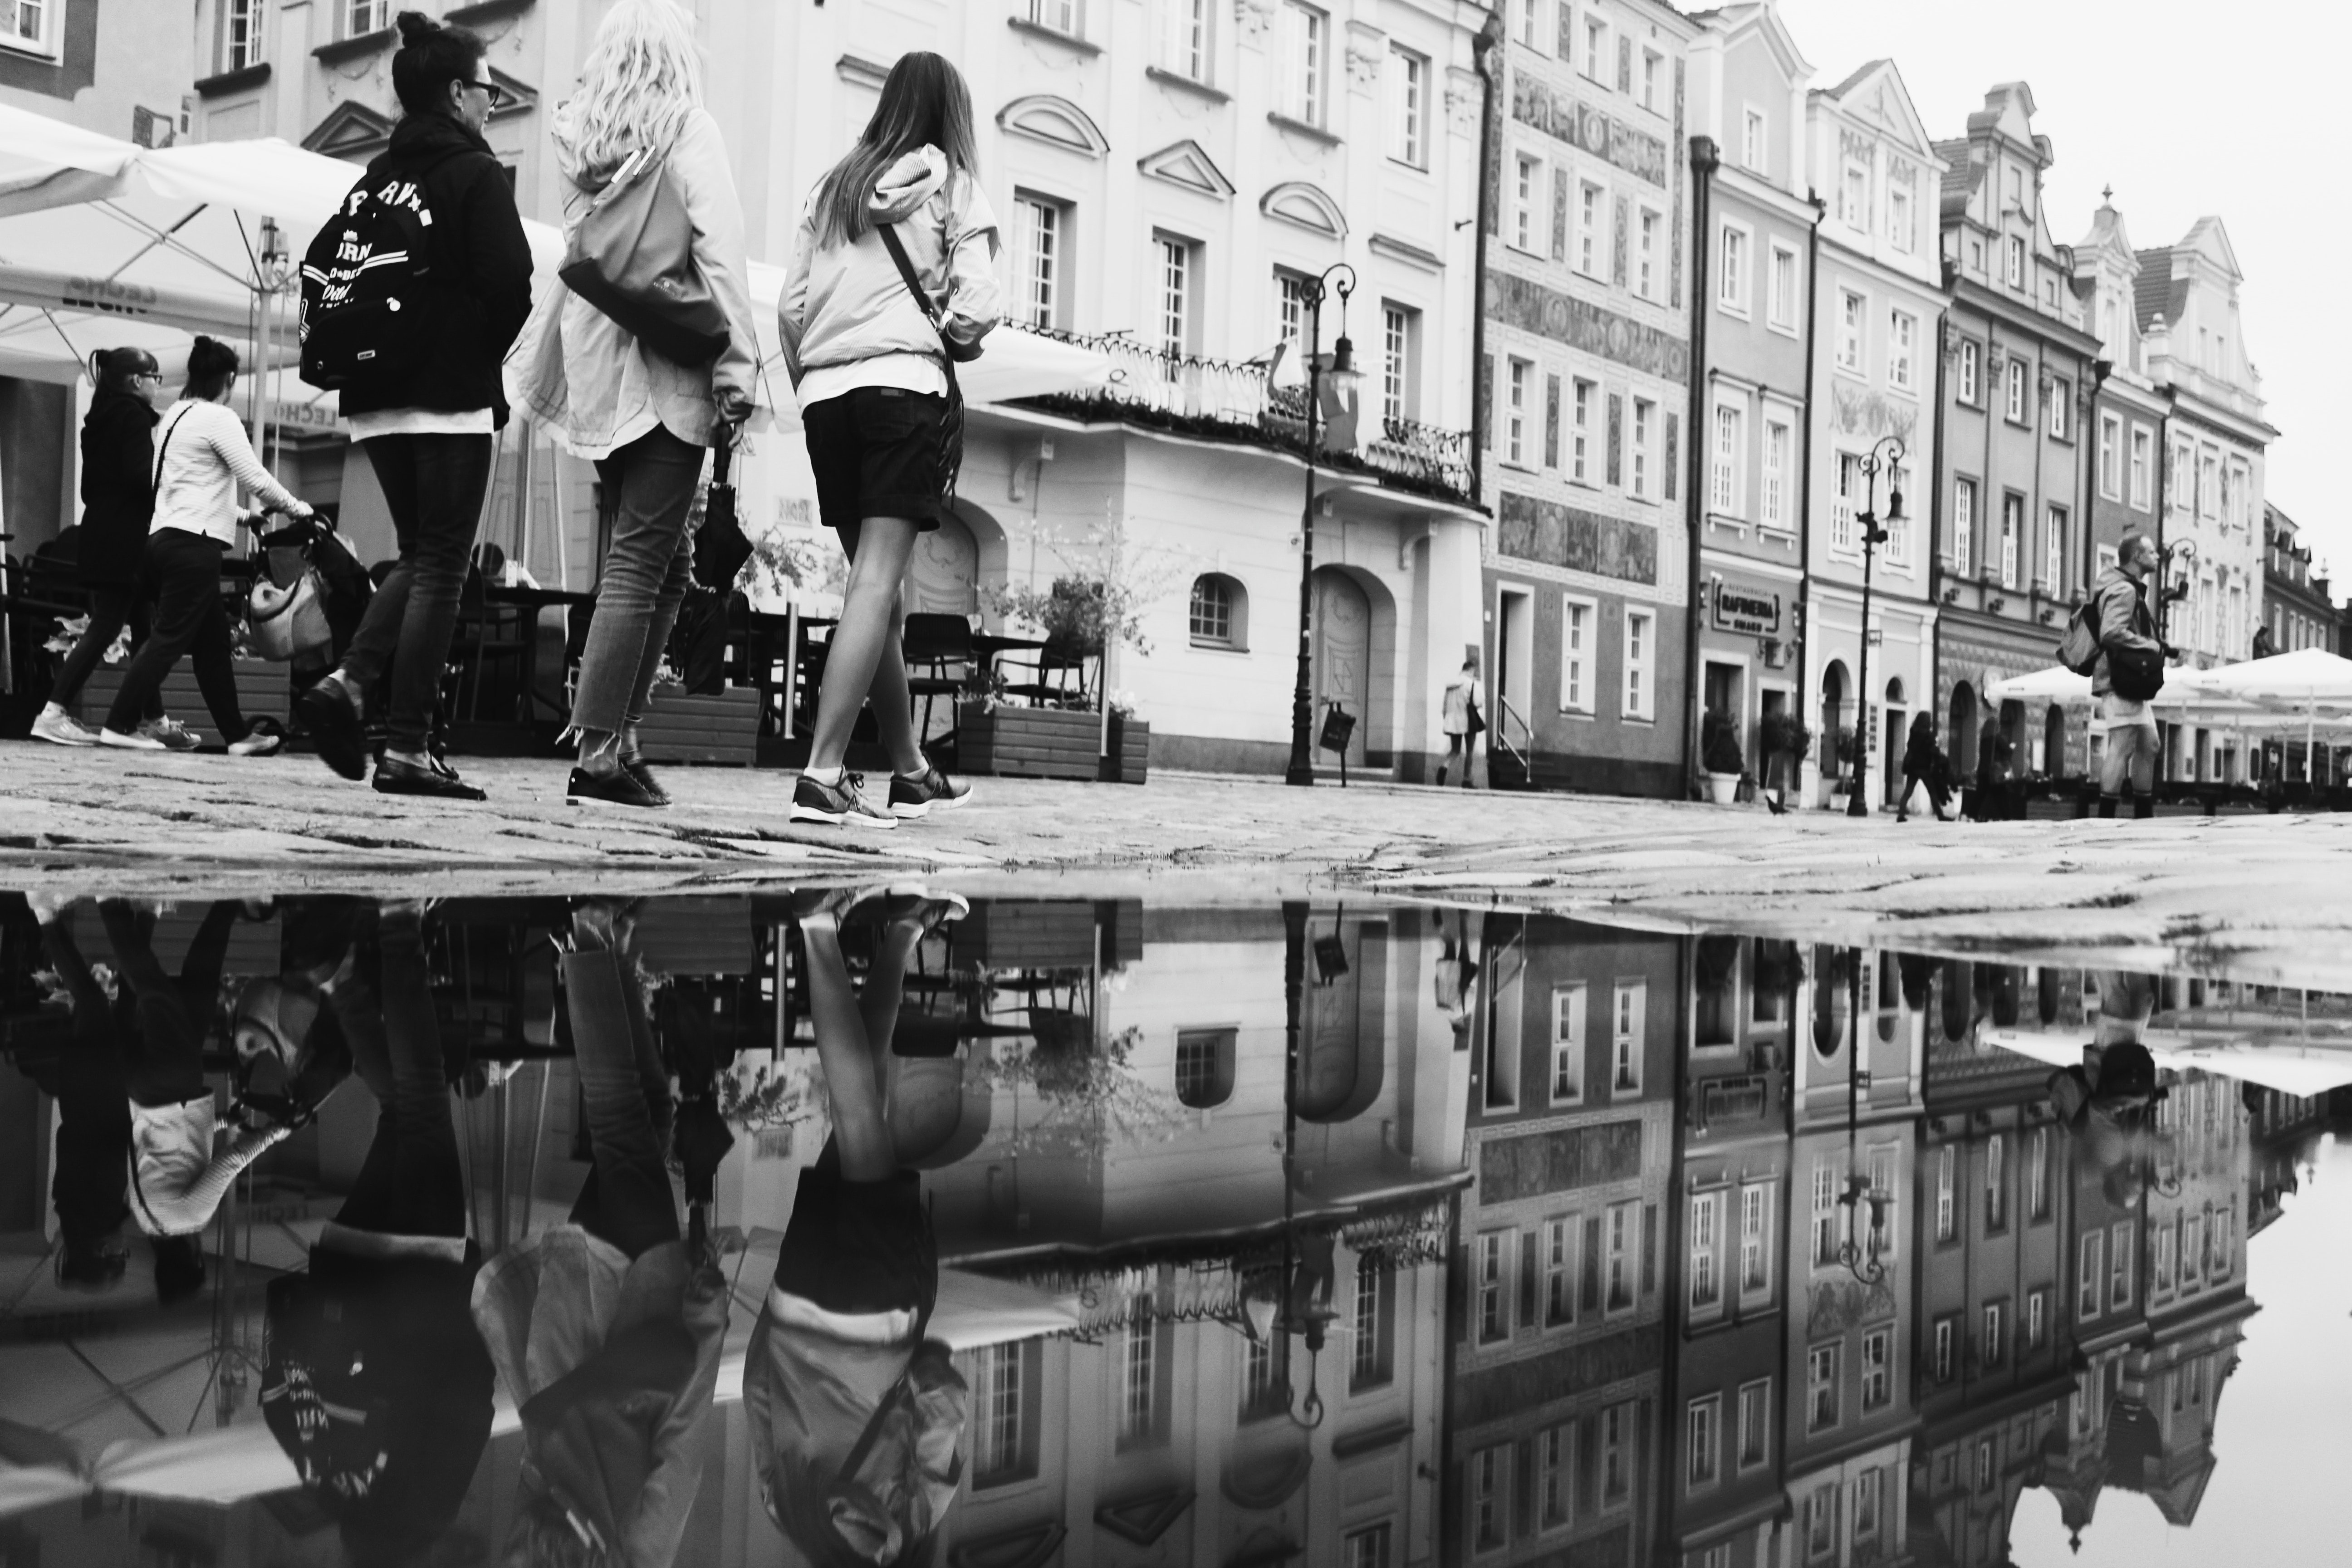
black and white, monochrome, street, monochrome photography, photography, architecture, building, style, city